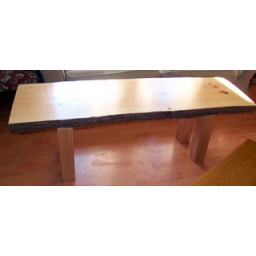
Our daughters coffee table that we made out of one of the pine trees in our yard!